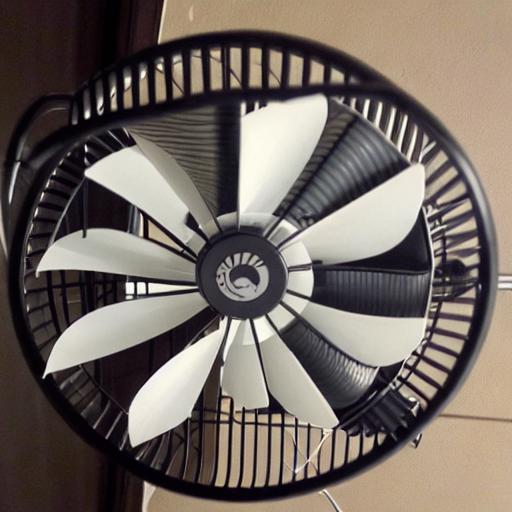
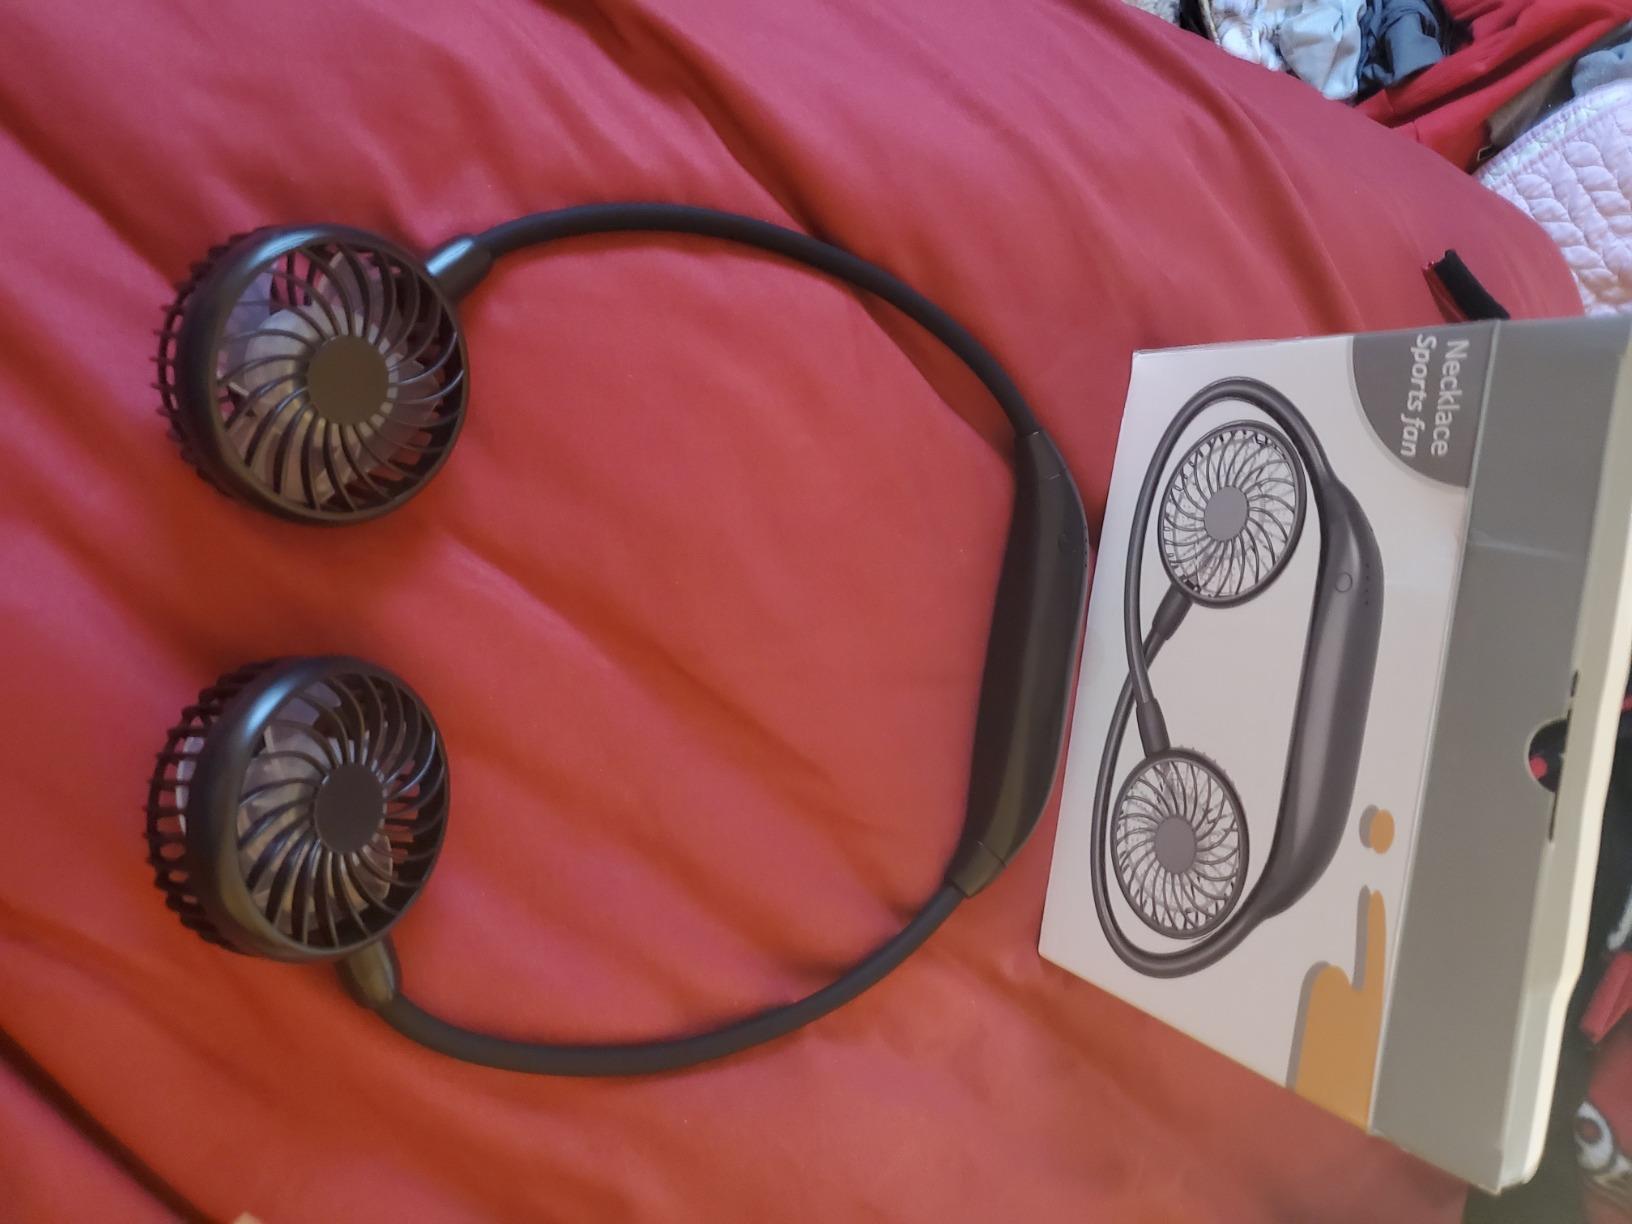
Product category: fan
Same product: no